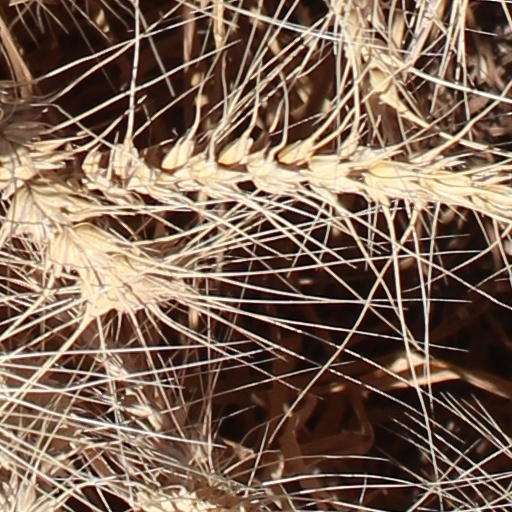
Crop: wheat